Françoise Faucher

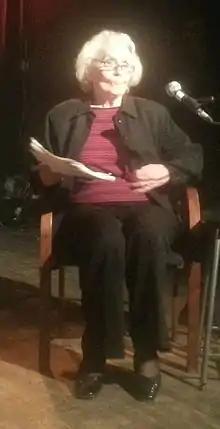
Faucher at Cabaret Lion D'Or

Françoise Faucher O.C. (born 1929 in Montmorency, France) is a French actress. She trained in drama in France under René Simon and Bernard Bimont before immigrating to Canada in the 1950s. She became a member of Montreal's Théâtre du Nouveau Monde, participating in many plays. She wrote scripts for radio and TV programs, sparking off a productive career as a moderator. Although most of her work has been in live theatre, her credits include many French-Canadian TV series such as: "Les Mont-Joye, Les Bergers, La pension Velder," etc. Faucher was appointed an Officer of the Order of Canada in 1982.